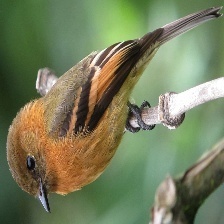
Species: CINNAMON FLYCATCHER
Scientific name: PYRRHOMYIAS CINNAMOMEUS